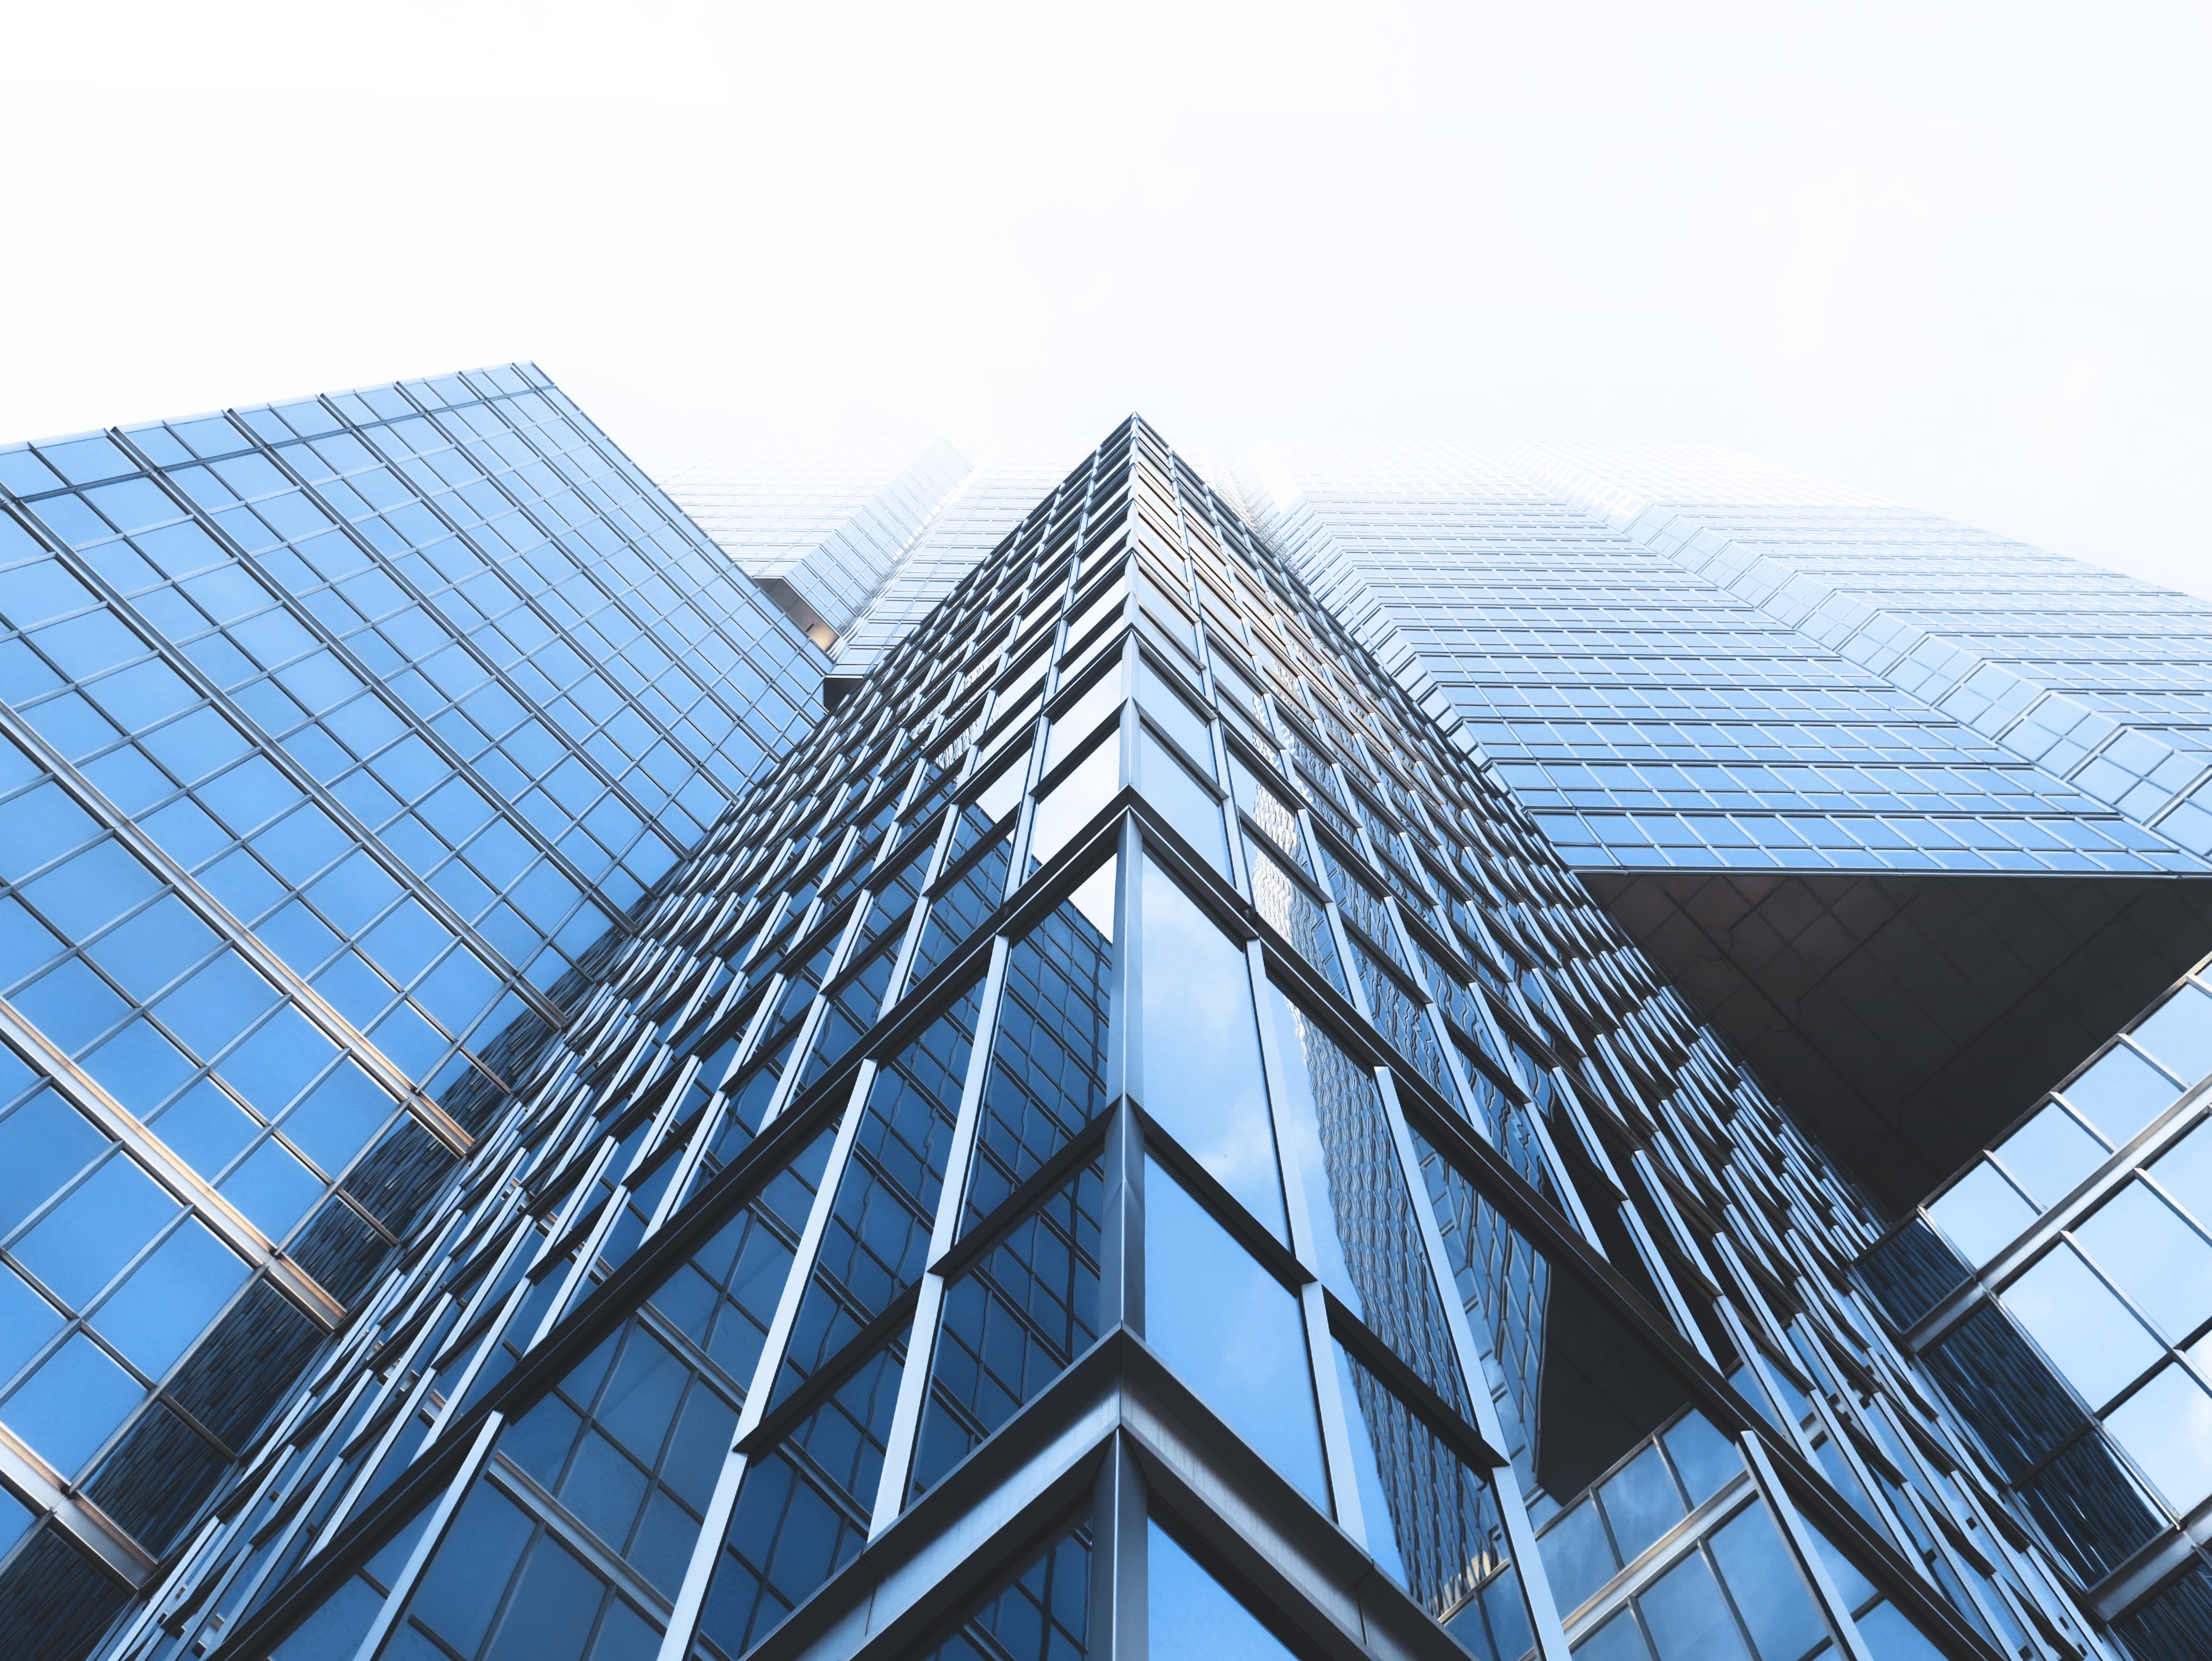
architecture, glass, roof, building, city, skyscraper, line, reflection, tower, facade, tower block, symmetry, commercial building, headquarters, daylighting